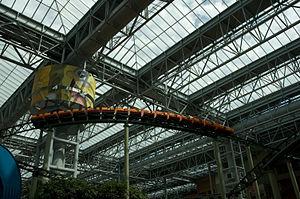
Euro Disneyland à Euro Disney Resort ouvert au public le 12 avril